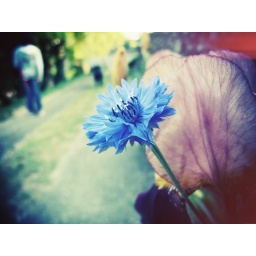
blue flower in Golden Week